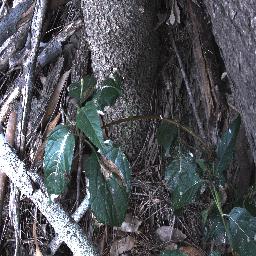
Label: lantana